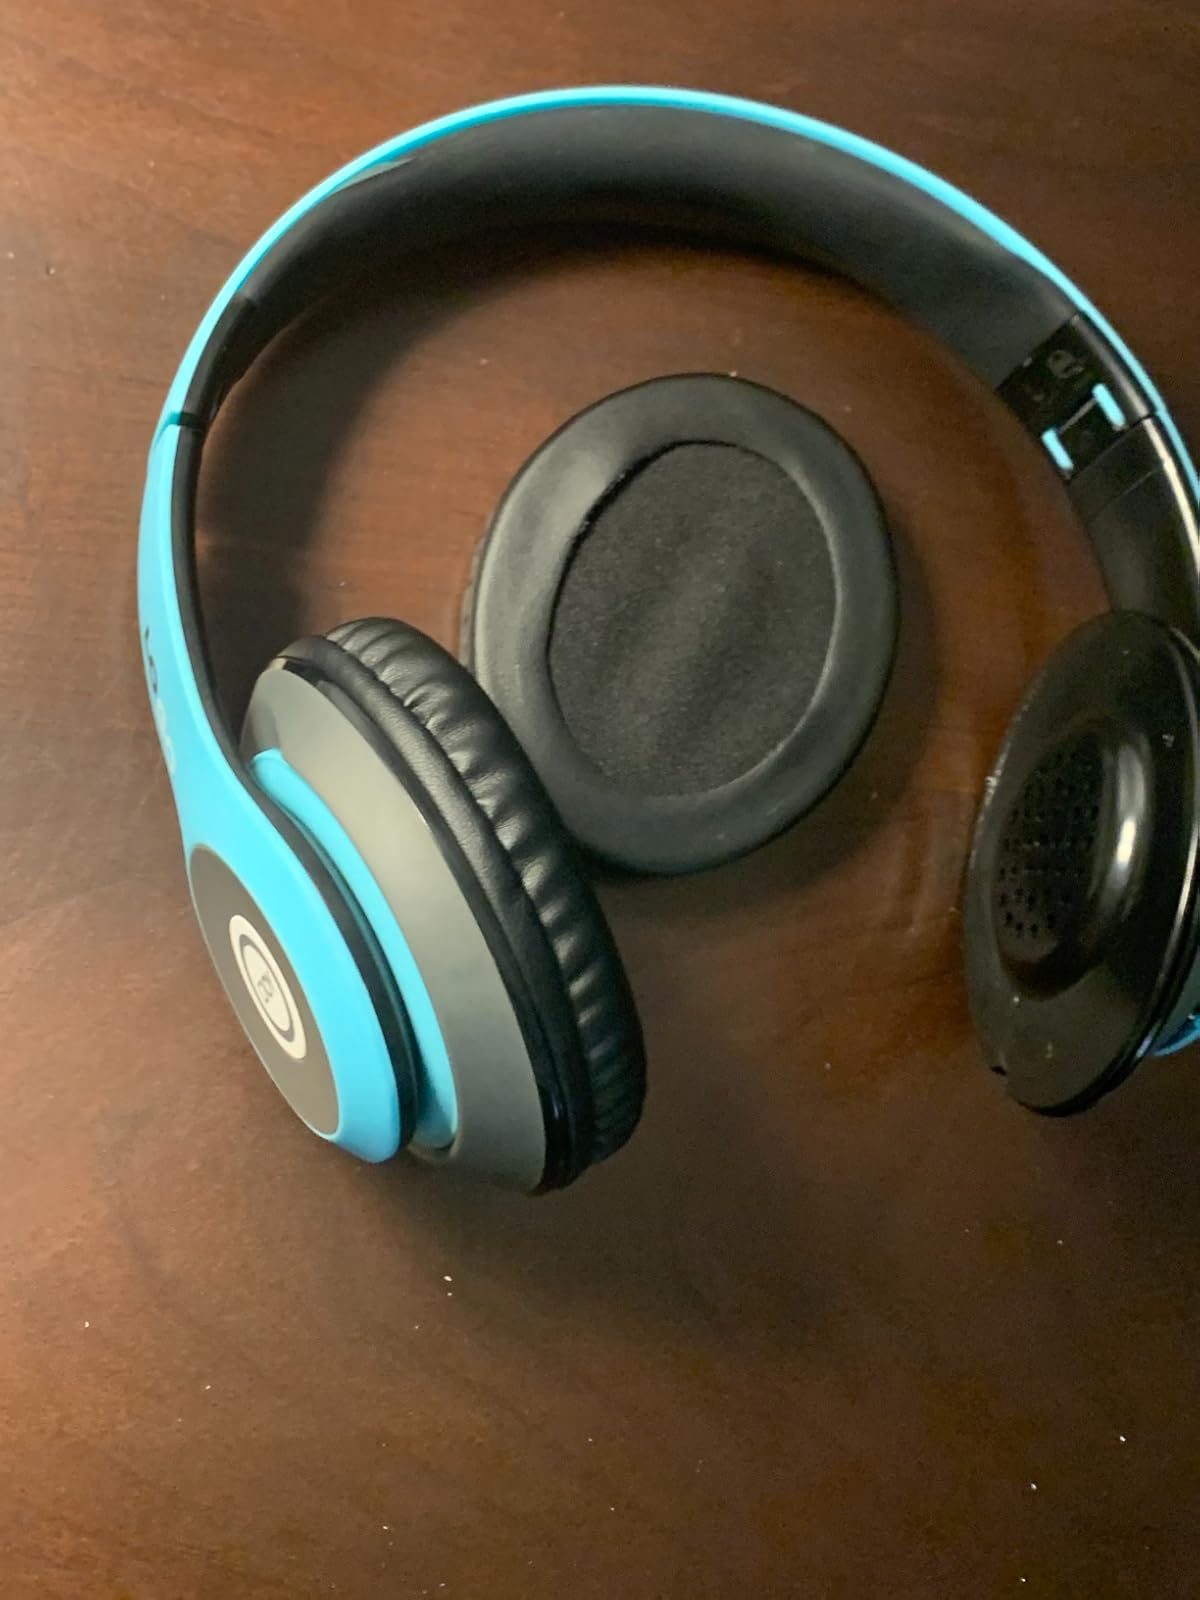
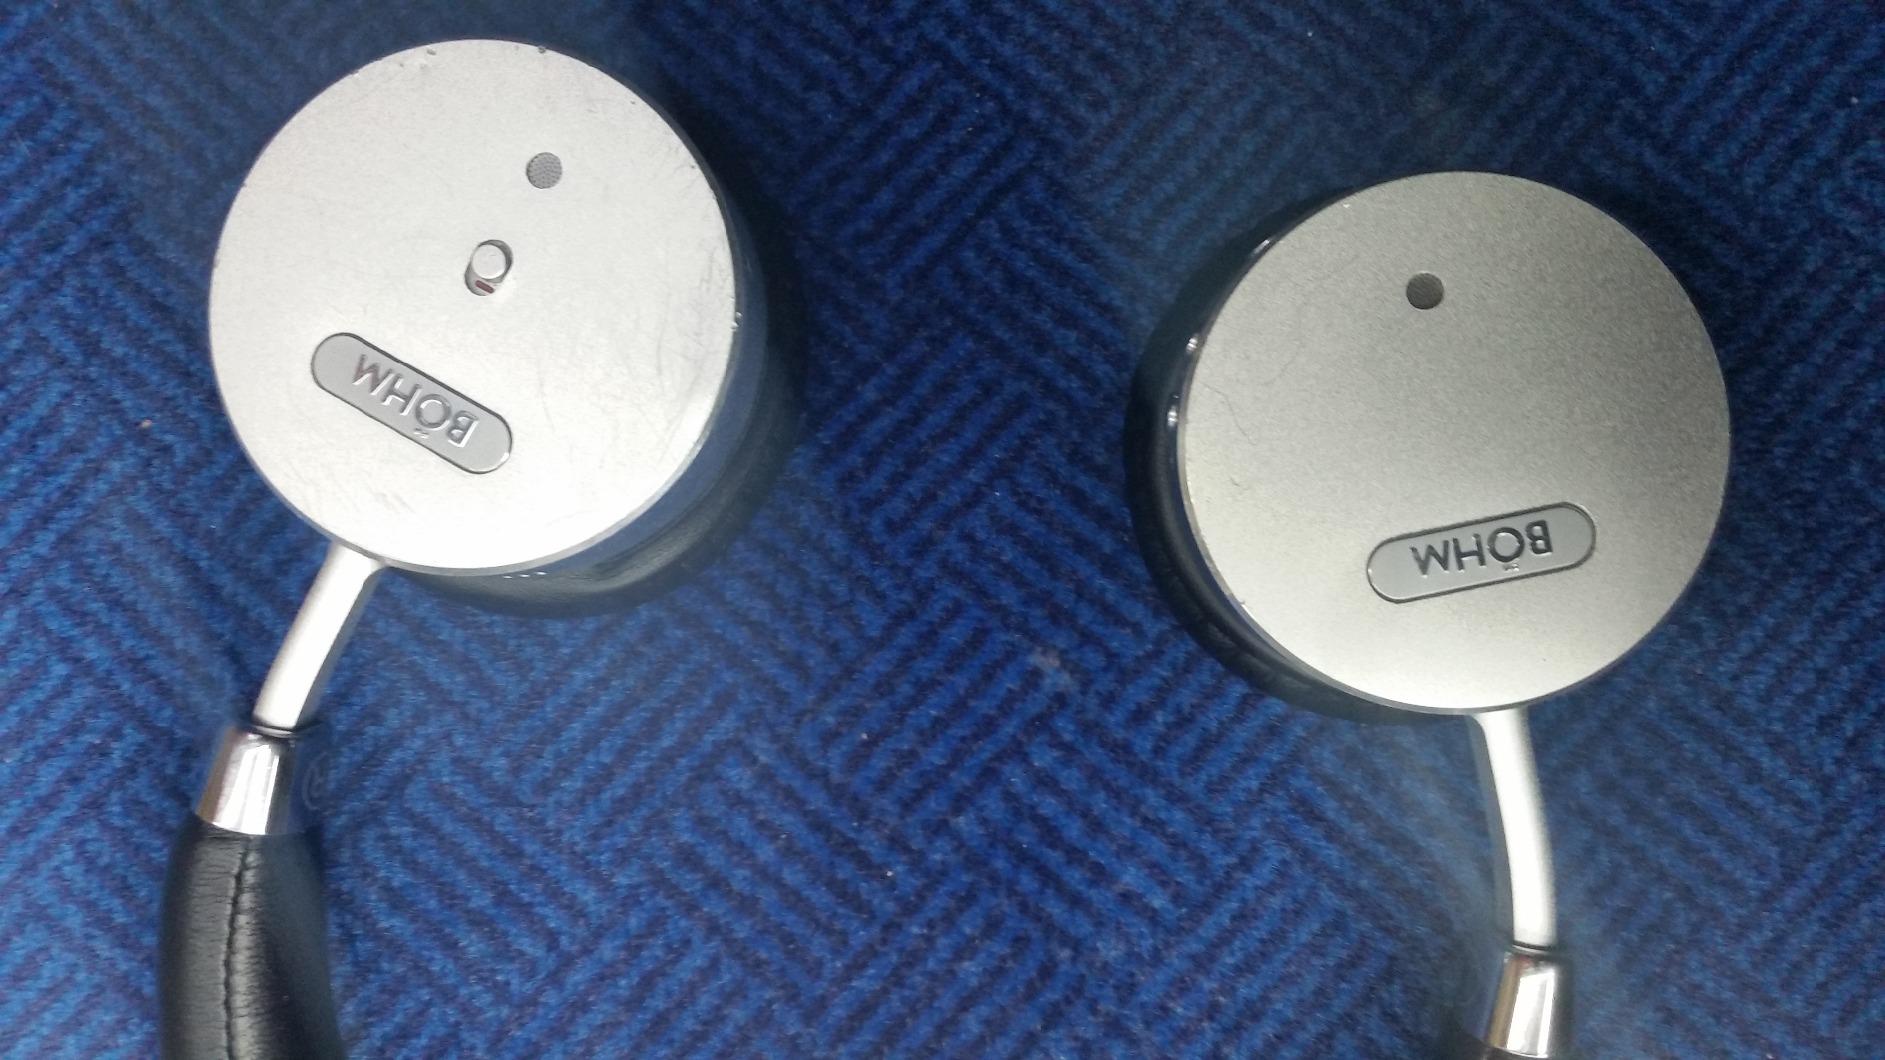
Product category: headphones
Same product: no